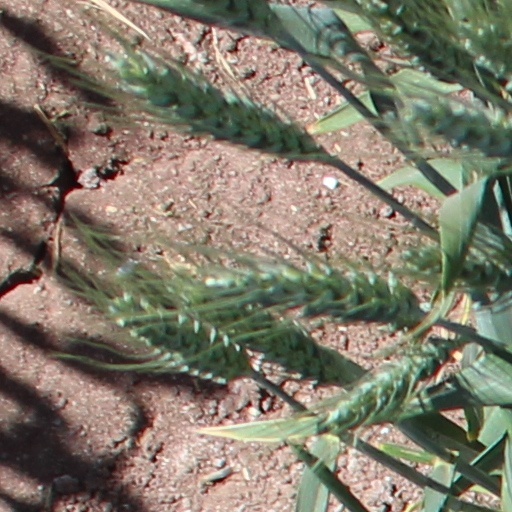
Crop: wheat